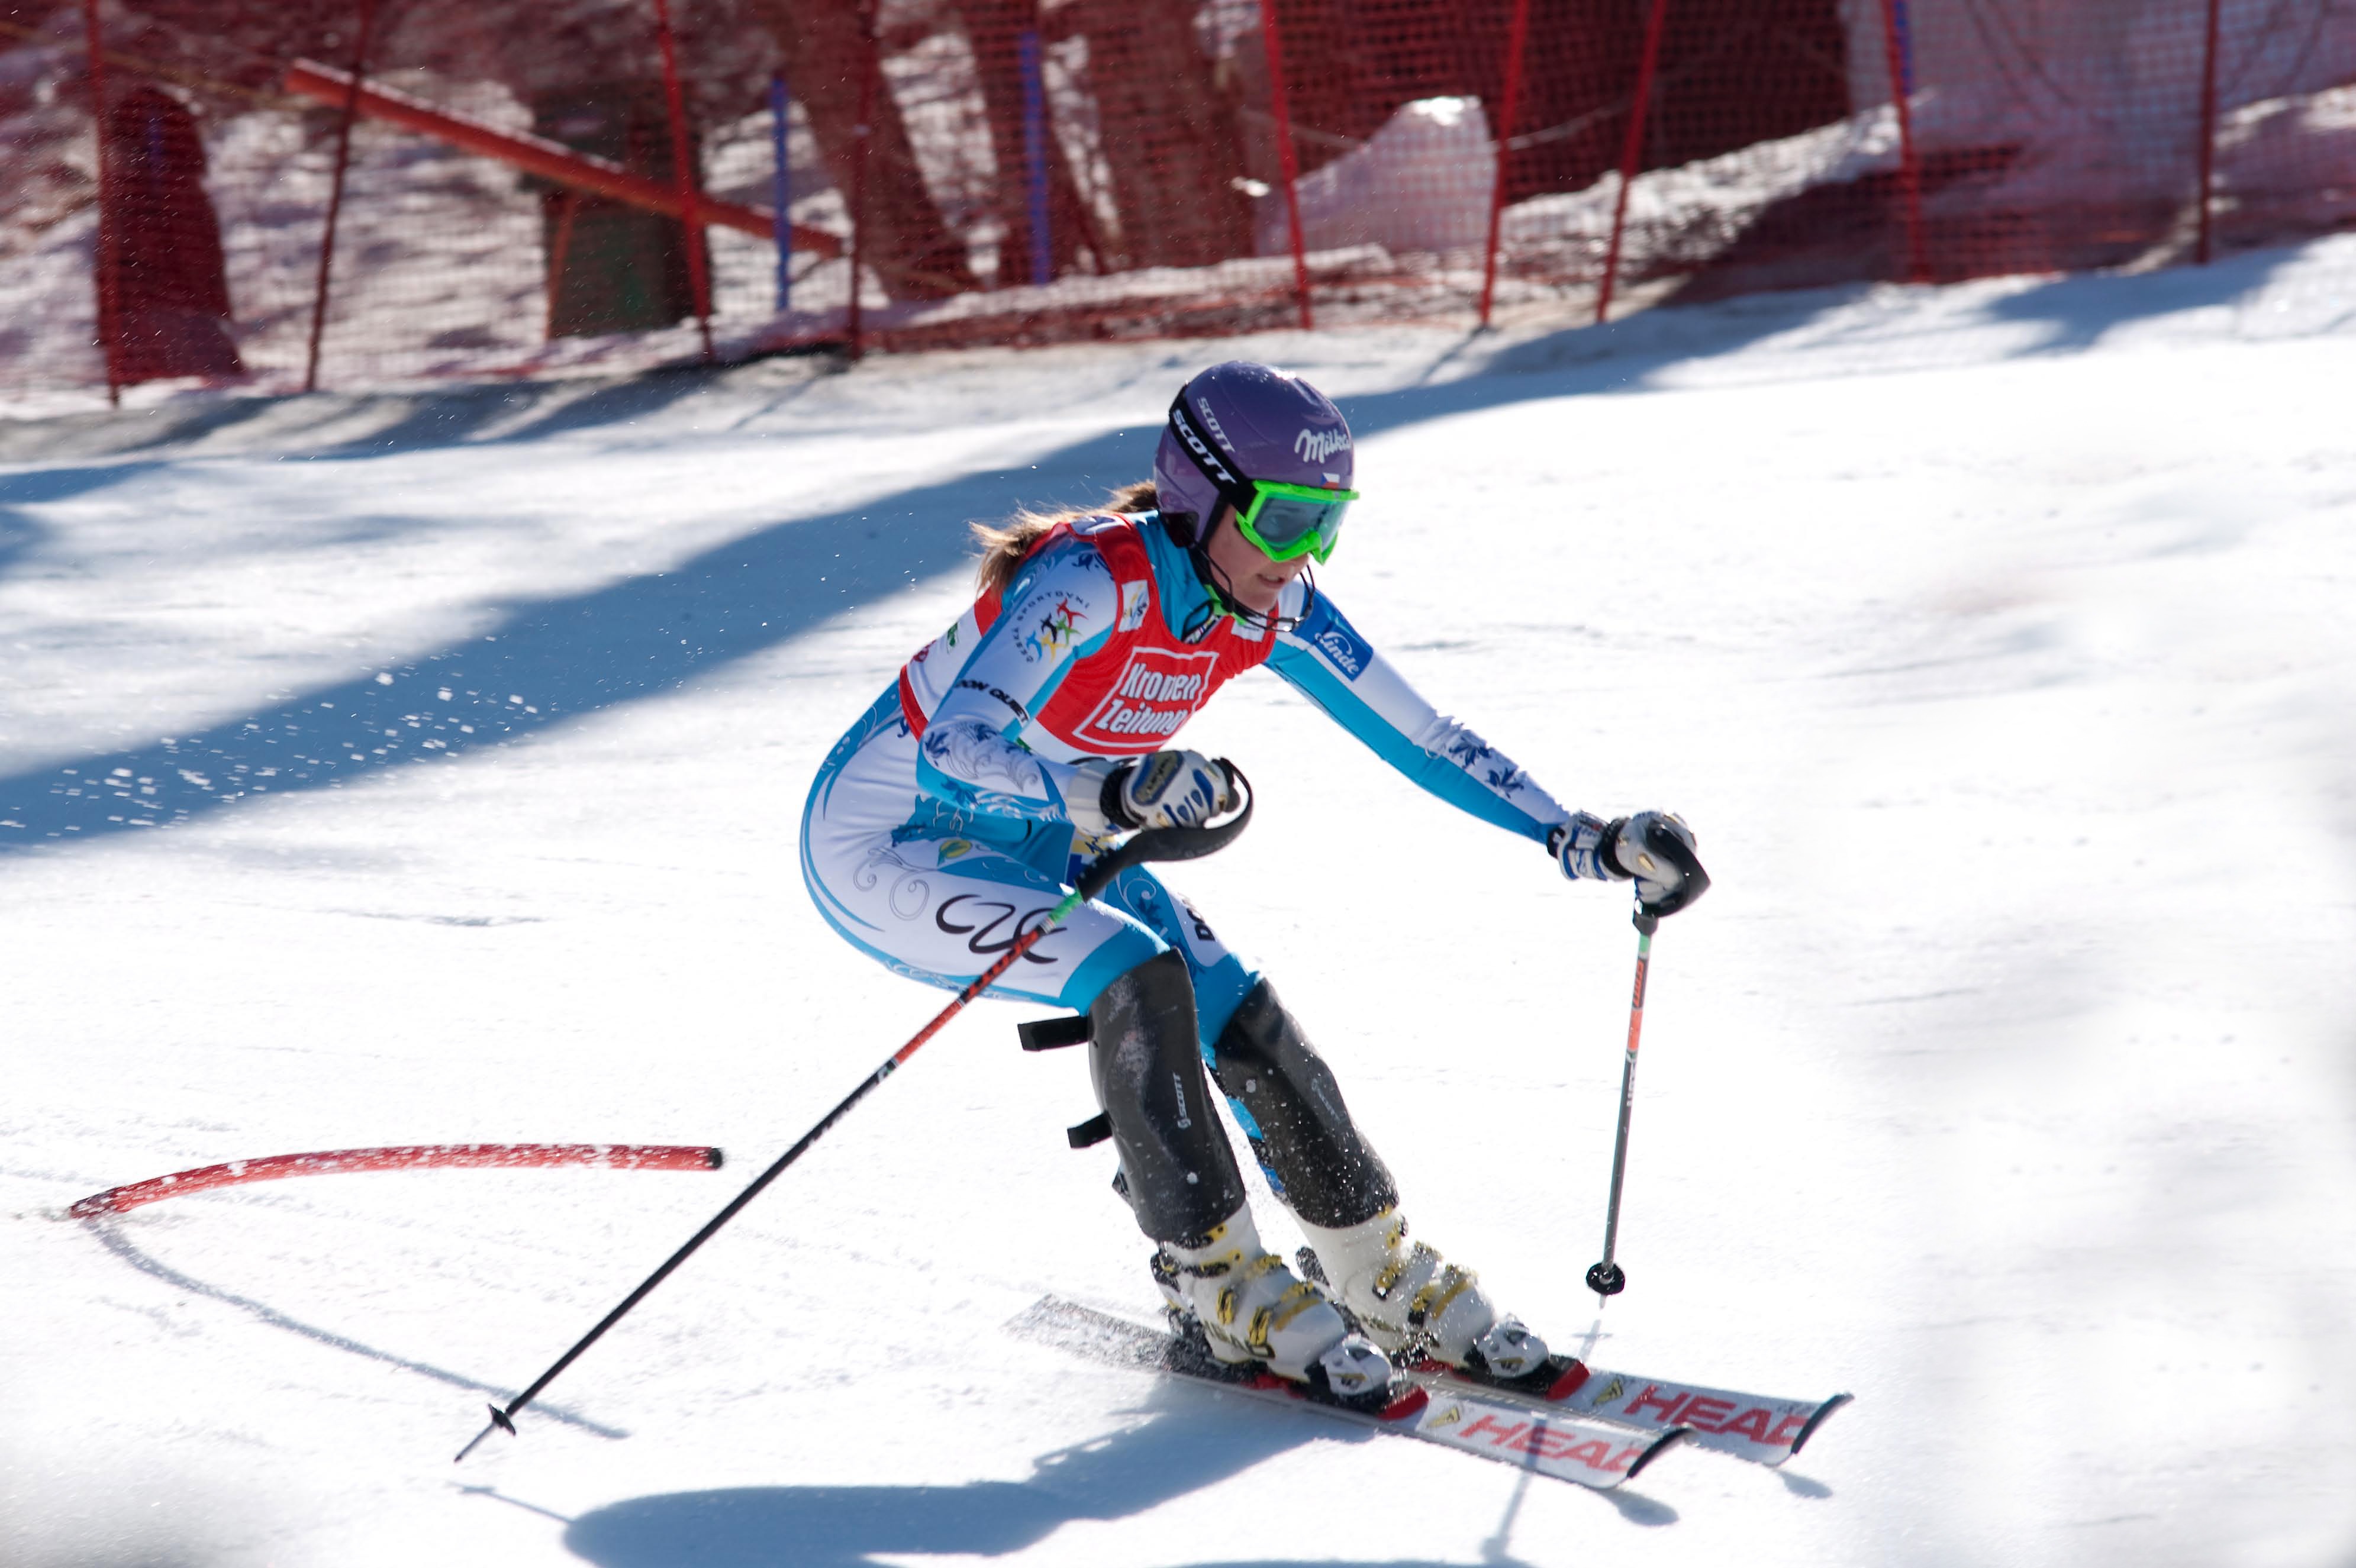
snow, recreation, skiing, winter sport, sports, downhill, ski, schladming, world cup, cross country skiing, nordic skiing, ski equipment, outdoor recreation, alpine skiing, individual sports, telemark skiing, freestyle skiing, ski cross, nordic combined, slalom skiing, sarka zahrobska, speed skiing